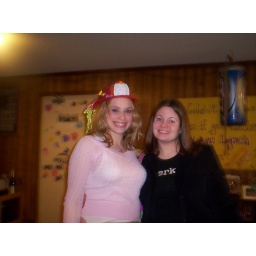
Doesn't she look cute in her bday hat